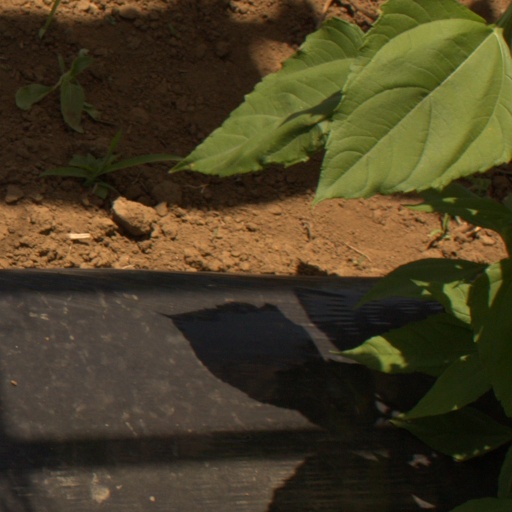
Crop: Jerusalem artichoke